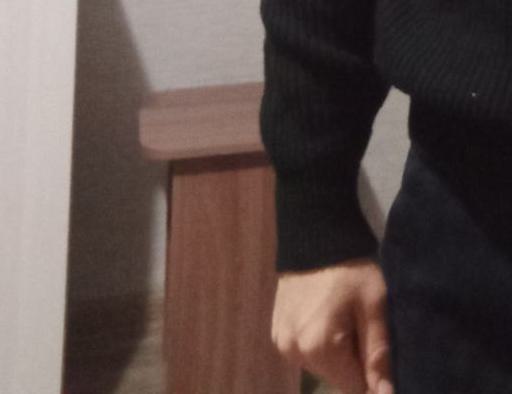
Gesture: no_gesture